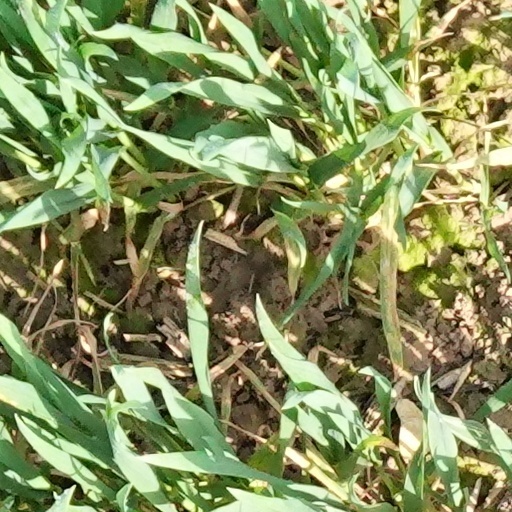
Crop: wheat